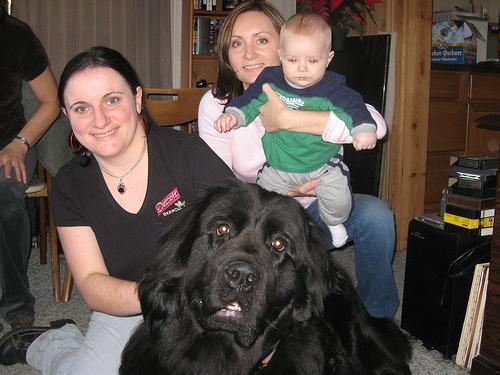
Newfoundland